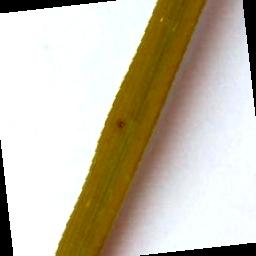
Label: Rice___Leaf_Blast